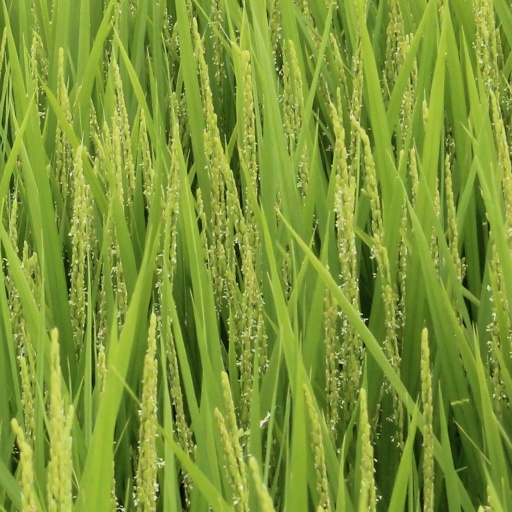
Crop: rice